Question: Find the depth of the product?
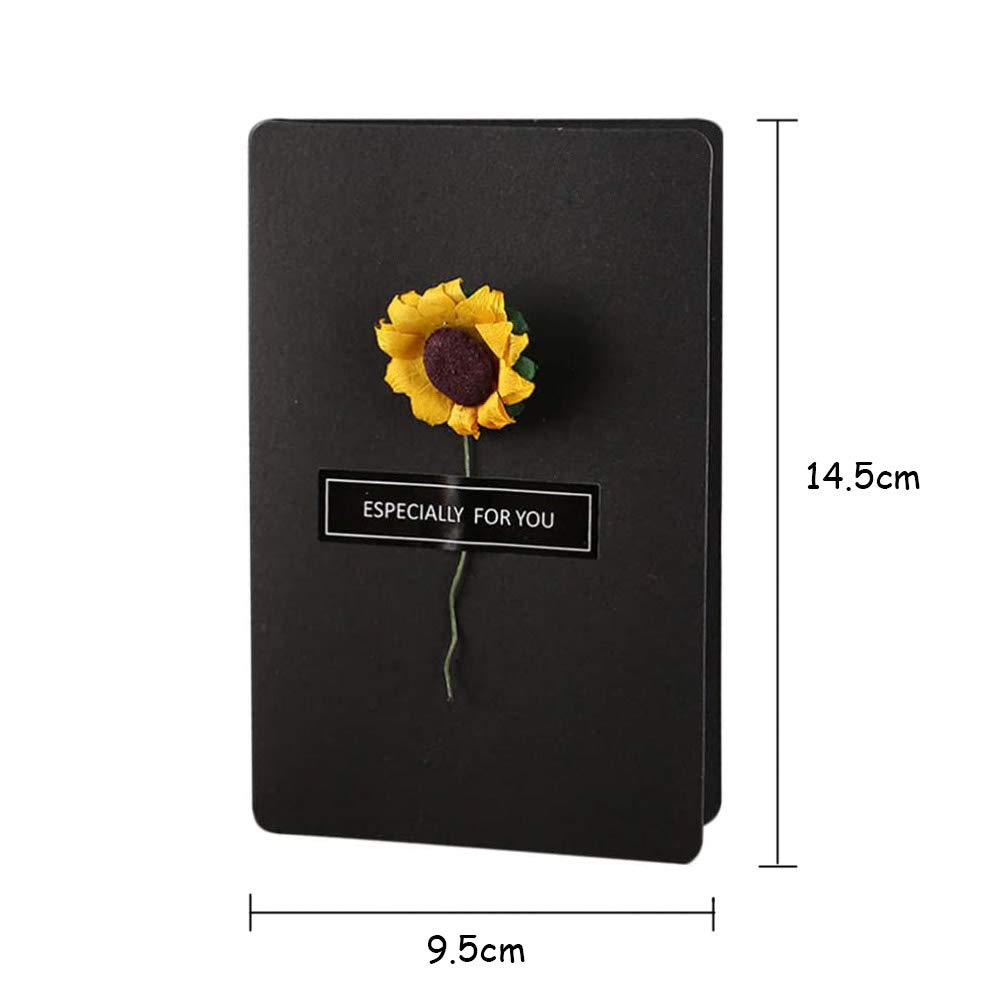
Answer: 14.5 centimetre